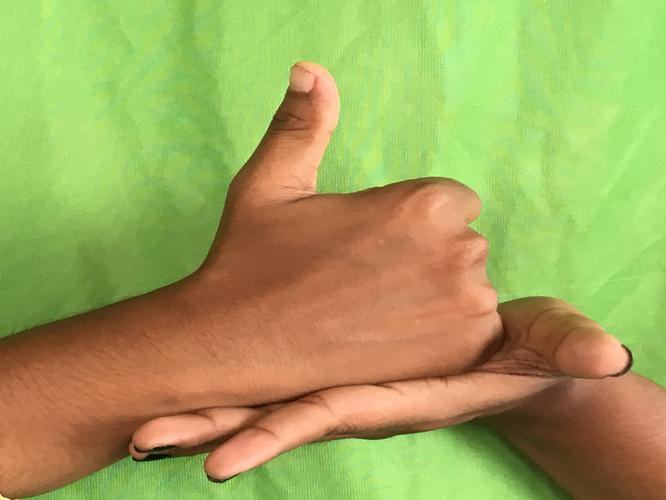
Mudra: Shivalinga
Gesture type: double_hand